Ben Gurion Airport

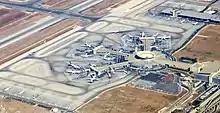
Aerial view of Terminal 3

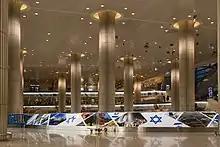
Terminal 3 arrivals hall

Terminal 3, which opened on 28 October 2004, replaced Terminal 1 as the main international gateway to and from Israel. The building was designed by Skidmore, Owings & Merrill (SOM). Moshe Safdie & Associates and TRA (now Black and Veatch) designed a linking structure and the airside departure areas and gates. Ram Karmi and other Israeli architects were the local architects of record. The inaugural flight was an El Al flight to John F. Kennedy International Airport in New York City.